Naperville, Illinois

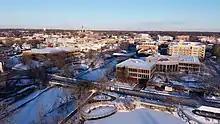
Downtown Naperville in January 2022, with measurable snowfall on the ground

Naperville is a suburb of the city of Chicago, located in the northeastern region of Illinois. It exists in six townships and two counties. In DuPage County, the northwest portion is in Winfield Township, the northeast portion in Milton Township, the west-central portion in Naperville Township, and the east-central portion in Lisle Township. In Will County, the southwest portion is in Wheatland Township, and the southeast portion in DuPage Township. The largest number of Naperville residents live in Lisle Township, followed by Naperville Township.